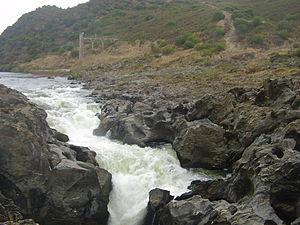
Le Guadiana est un fleuve international de la péninsule Ibérique, qui se jette dans l'océan Atlantique dans le golfe de Cadix.